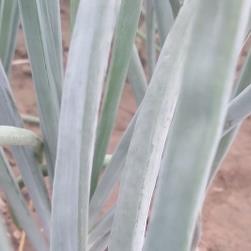
Crop: Onion
Condition: healthy-leaf